My Horrible Boss

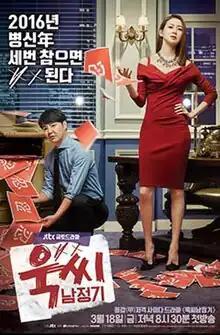
Promotional poster

My Horrible Boss is a 2016 South Korean television series starring Lee Yo-won and Yoon Sang-hyun. It aired on JTBC's Fridays and Saturdays at 23:00 (KST) from March 18 to May 7, 2016 for 16 episodes.